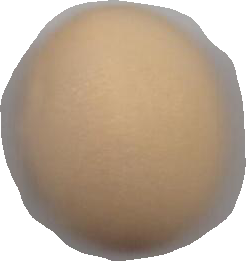
Variety: Grobogan